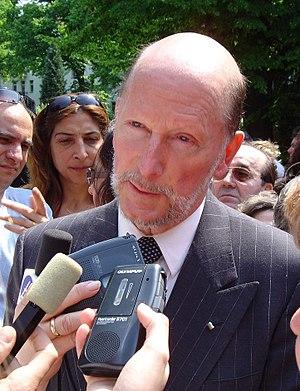
Les élections législatives bulgares de 2005 se sont tenues le 25 juin 2005, afin d'élire les 240 députés de l'Assemblée nationale, pour un mandat de quatre ans. Le scrutin a été remporté par les sociaux-démocrates de la Coalition pour la Bulgarie au détriment des libéraux du Mouvement national Siméon II.
Tsar est un titre de noblesse royal ou impérial porté par le souverain de la Russie, de la Bulgarie ou de la Serbie. Le tsarisme est une forme d'autocratie spécifique à la grande-principauté de Moscou.
Le gouvernement Sakskobourggotski est le gouvernementde la République de Bulgarie entre le 24 juillet 2001 et le 16 août 2005, durant la trente-neuvième législature de l'Assemblée nationale.
Siméon II, né Simeon Borissov Sakskoburggotski, en français Siméon de Saxe-Cobourg-Gotha, le 16 juin 1937 à Sofia, est un homme d'État bulgare. Il est le dernier roi des Bulgares, ayant régné de 1943 à 1946, avec le titre de Tsar.
La monarchie bulgare a été abolie en 1946. Le dernier monarque fut le tsar Siméon II de Bulgarie, qui reste le chef de l'ancienne famille royale bulgare. La loi de succession de la dynastie bulgare a été constitutionnellement établie comme étant une primogéniture salique : seuls les hommes orthodoxes nés de mariages approuvés et descendant dans la lignée masculine du premier tsar de la lignée Saxe-Cobourg, Ferdinand Iᵉʳ de Bulgarie, par ordre de naissance avec possibilité de substitution, peut occuper le trône de Bulgarie.